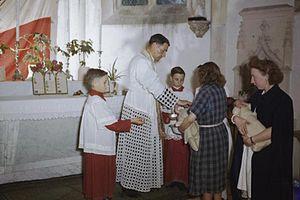
Le rite du baptême catholique est le premier des trois sacrements de l'initiation chrétienne, avec l'eucharistie et la confirmation. Pour les personnes ayant l'âge de raison, il est précédé d'une période de préparation, appelée catéchuménat, au cours de laquelle le futur baptisé, le catéchumène, découvre la foi pour laquelle il demande le baptême. Pour les nouveau-nés, les parents suivent une préparation au baptême qui les aide à comprendre le sens de ce sacrement. Pour les adultes, le baptême proprement dit a souvent lieu au cours de la veillée de Pâques.